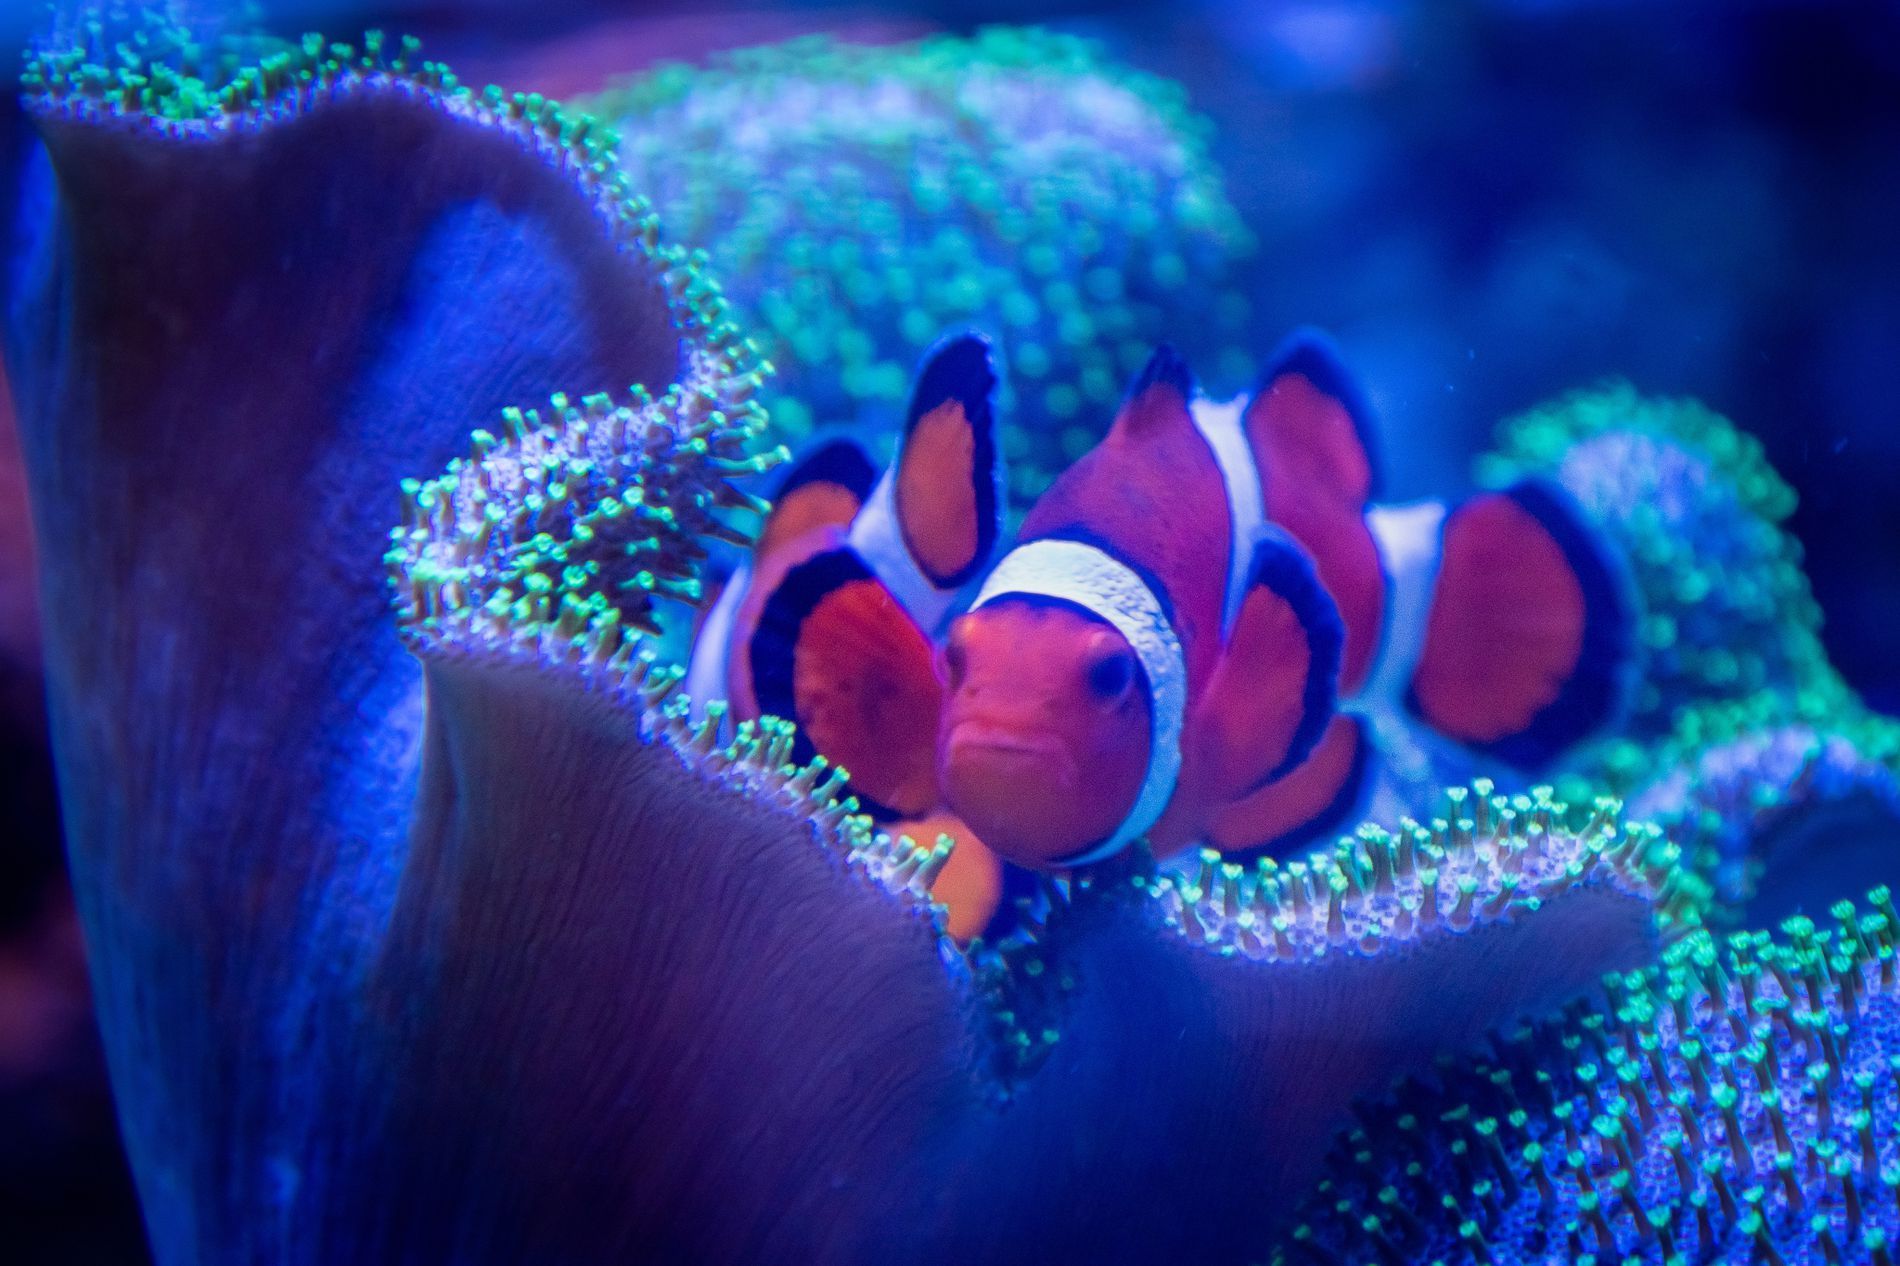
Two Clownfish Nestled
this vivid underwater photograph captures an orange clownfish nestled safely in a colorful sea anemone, the anemone glows under the soft aquarium lighting.
this close-up underwater photography shot was taken from the eye level of the fishes, the centering of the fishes makes them the focal point and blurs the sea life background, the mood is comfort while the color palette is bright shades of blue, red, with a hint of black and white creating a very eye catching atmosphere.
Labels: Amphiprion, Animal, Fish, Sea Life, Nature, Outdoors, Sea, Water, Reef, Coral Reef, Invertebrate, Sea Anemone, Baby, Person, Aquatic, Aquarium
Camera: Canon Canon EOS 90D
Lens: TAMRON 18-400mm F/3.5-6.3 Di II VC HLD B028, Canon EF 300mm f/2.8L IS II USM
Aperture: F5.6
Exposure: 1/100 sec
ISO: 640
Focal length: 100.0 mm